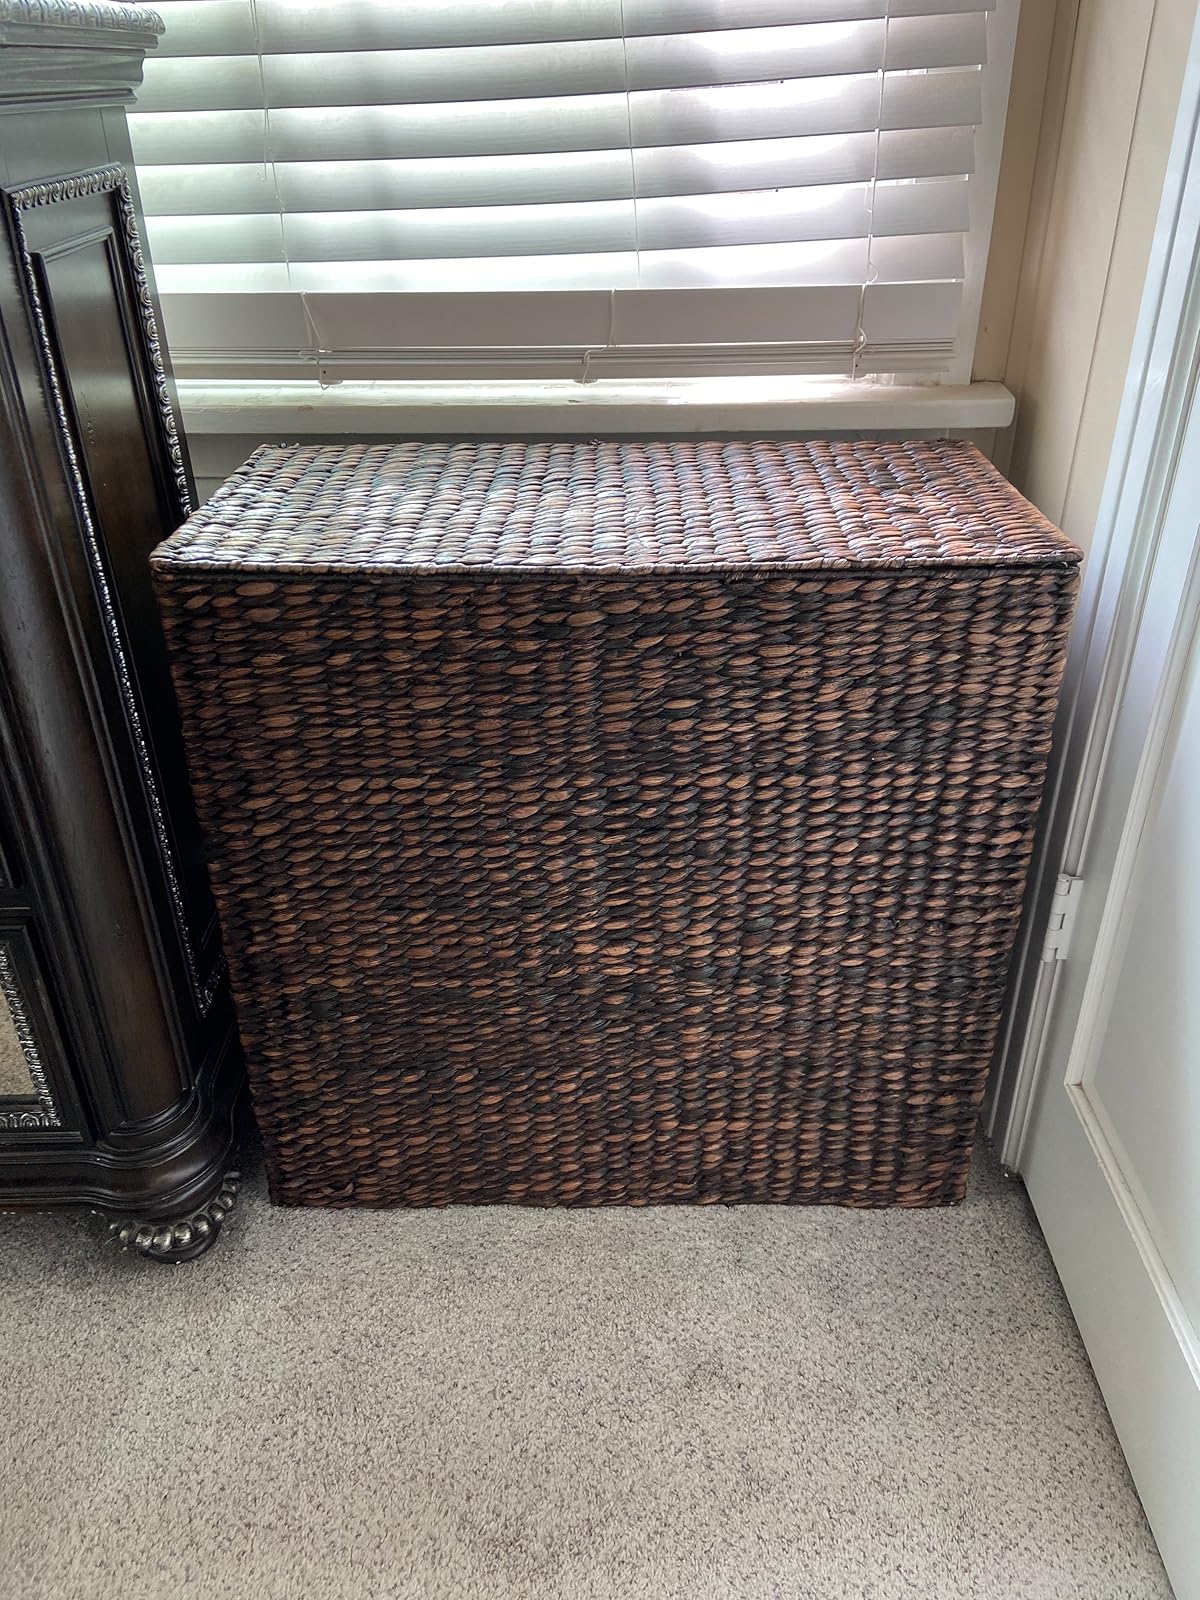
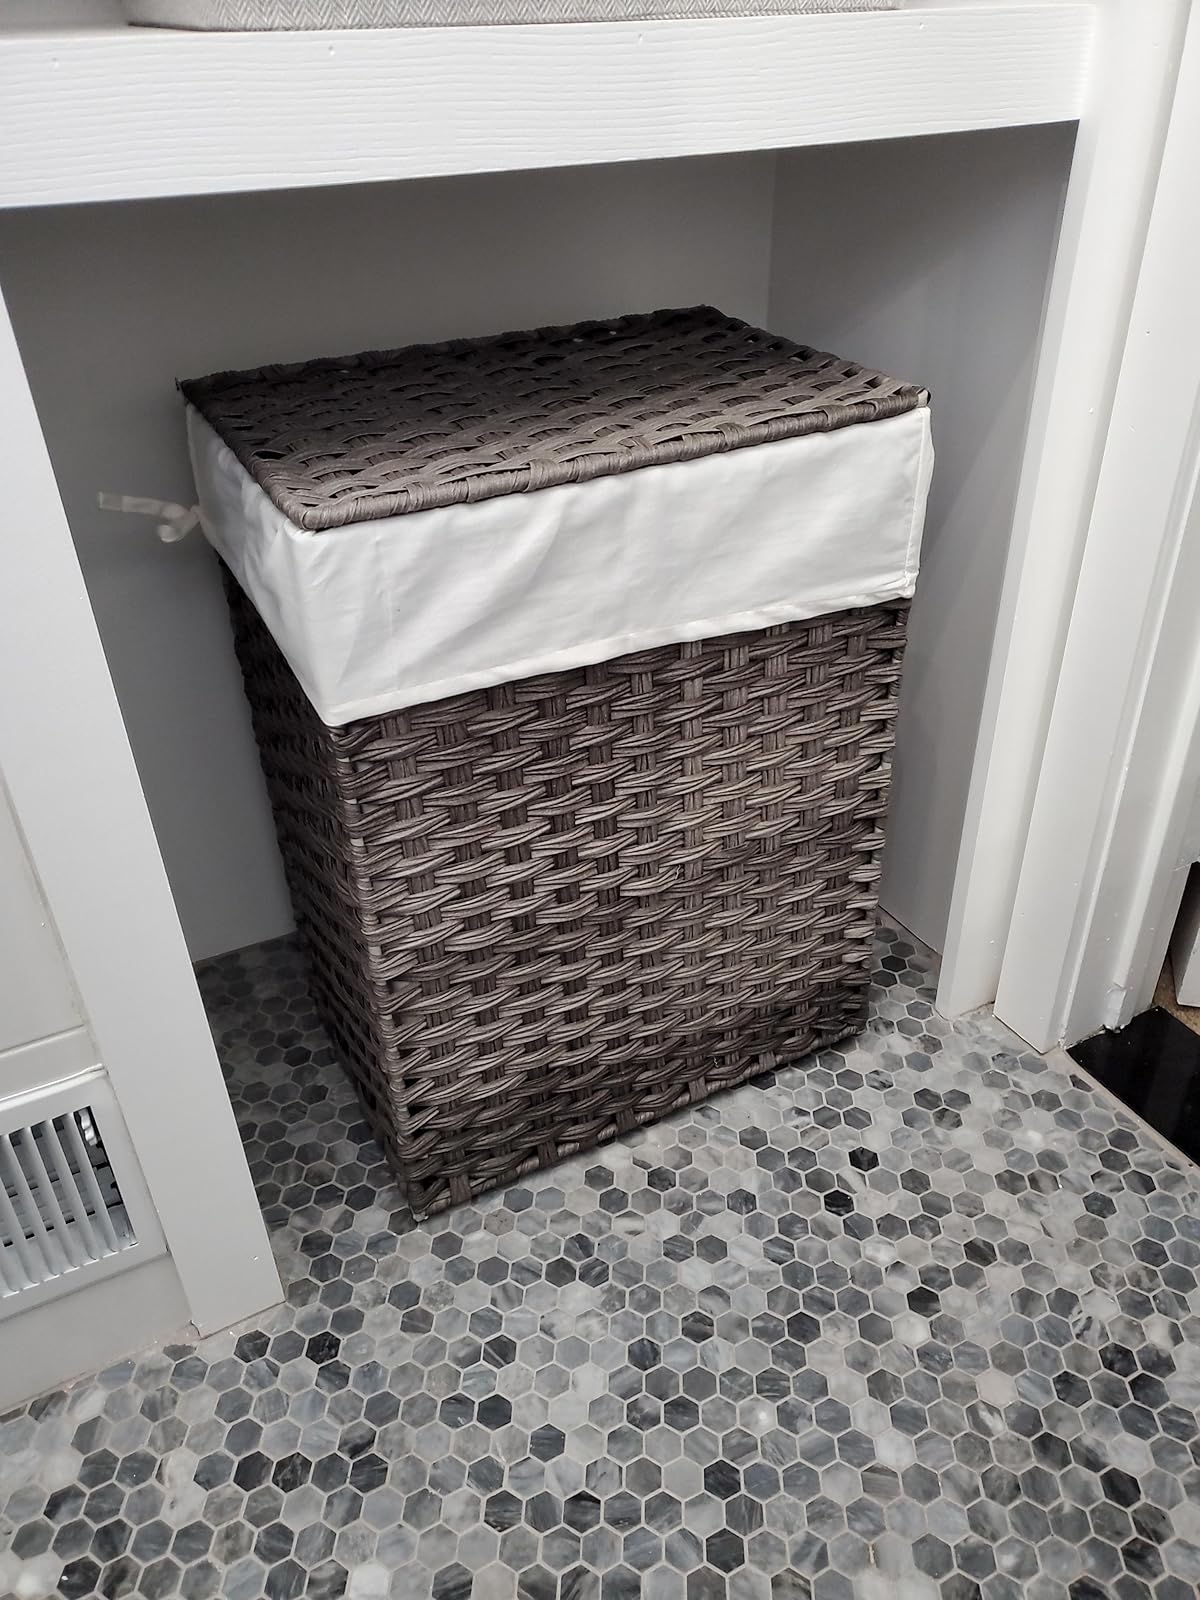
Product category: items_hamper
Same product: no